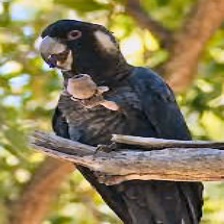
Species: BLACK COCKATO
Scientific name: CALYPTORHYNCHUS LATIROSTRIS
ImageNet parent category: sulphur-crested_cockatoo